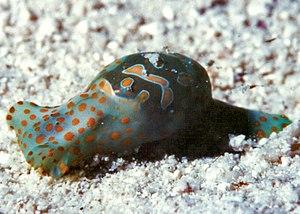
Haminoea est un genre de mollusques gastéropodes de la famille des Haminoeidae.